Boron porphyrins

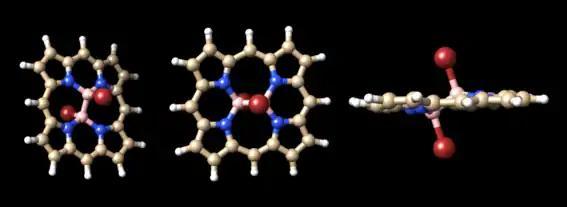

Boron has a covalent radius of 85 pm, significantly smaller than lithium's 133 pm. This suggests the porphyrin pocket is more likely to accommodate two boron atoms rather than one. Indeed, each boron porphyrin synthesized thus far has adopted a ratio of 2:1, with a range of orientations relative to the N plane. The boron atoms can exist in the same plane as the porphyrin (both with and without additional out-of-plane B-X bonds), or out of N plane in either a cisoid or transoid geometry.